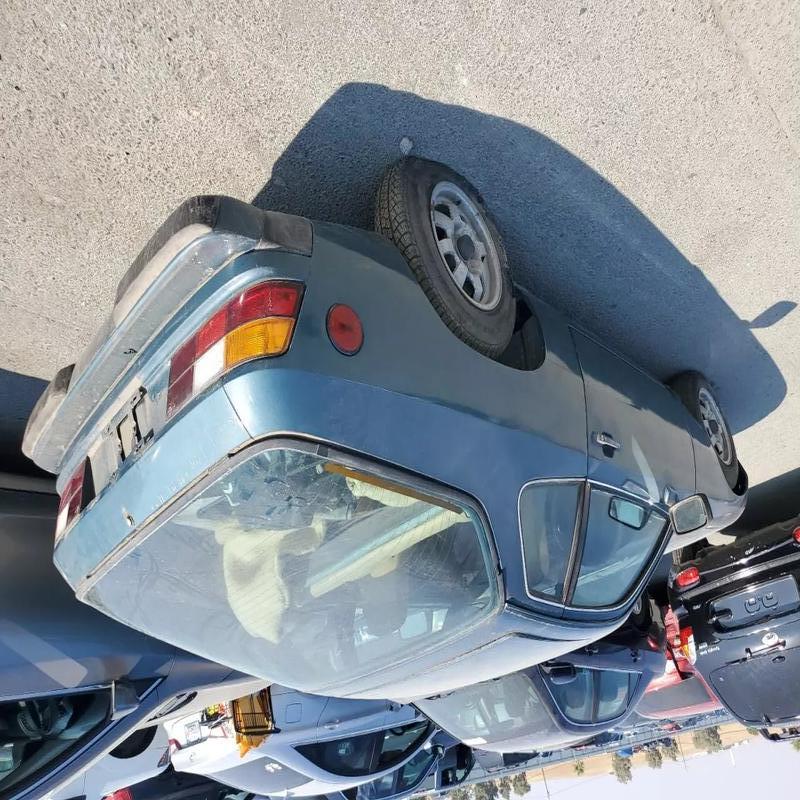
Aucun dommage détecté.
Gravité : aucun